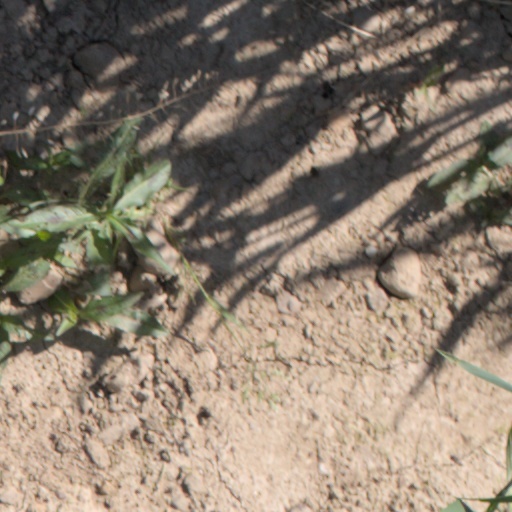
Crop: wheat